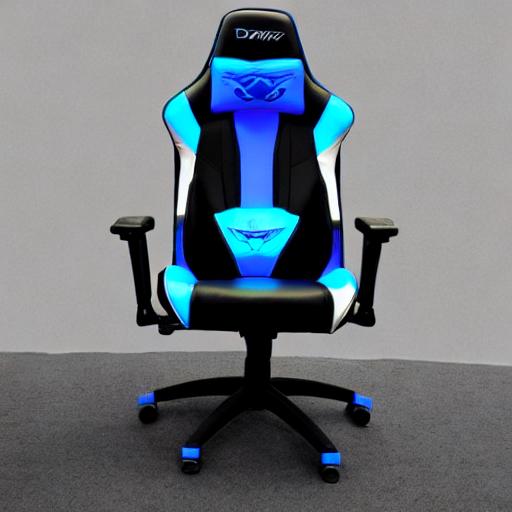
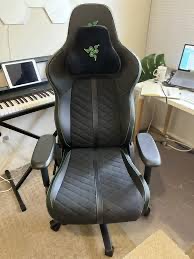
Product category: items_chair
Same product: no